Hadopyrgus ngataana

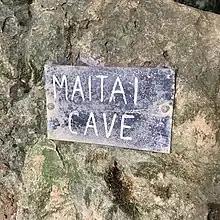
Maitai Cave

This snail has only been found in one spot: in one pool, in a stream at the entrance of Maitai Cave, in the Maitai River Valley southeast of Nelson. It is one of a group of very small, blind, transparent freshwater snails found in caves or underground streams, especially in Northwest Nelson, and like many of these species has evolved in just one small area.